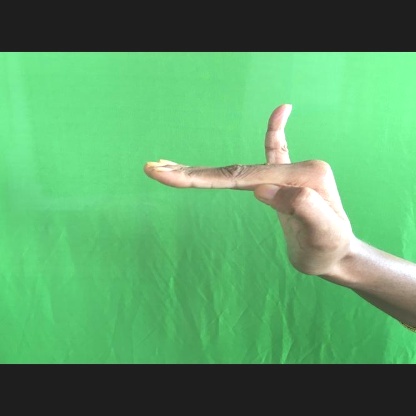
Mudra: Hamsapaksha